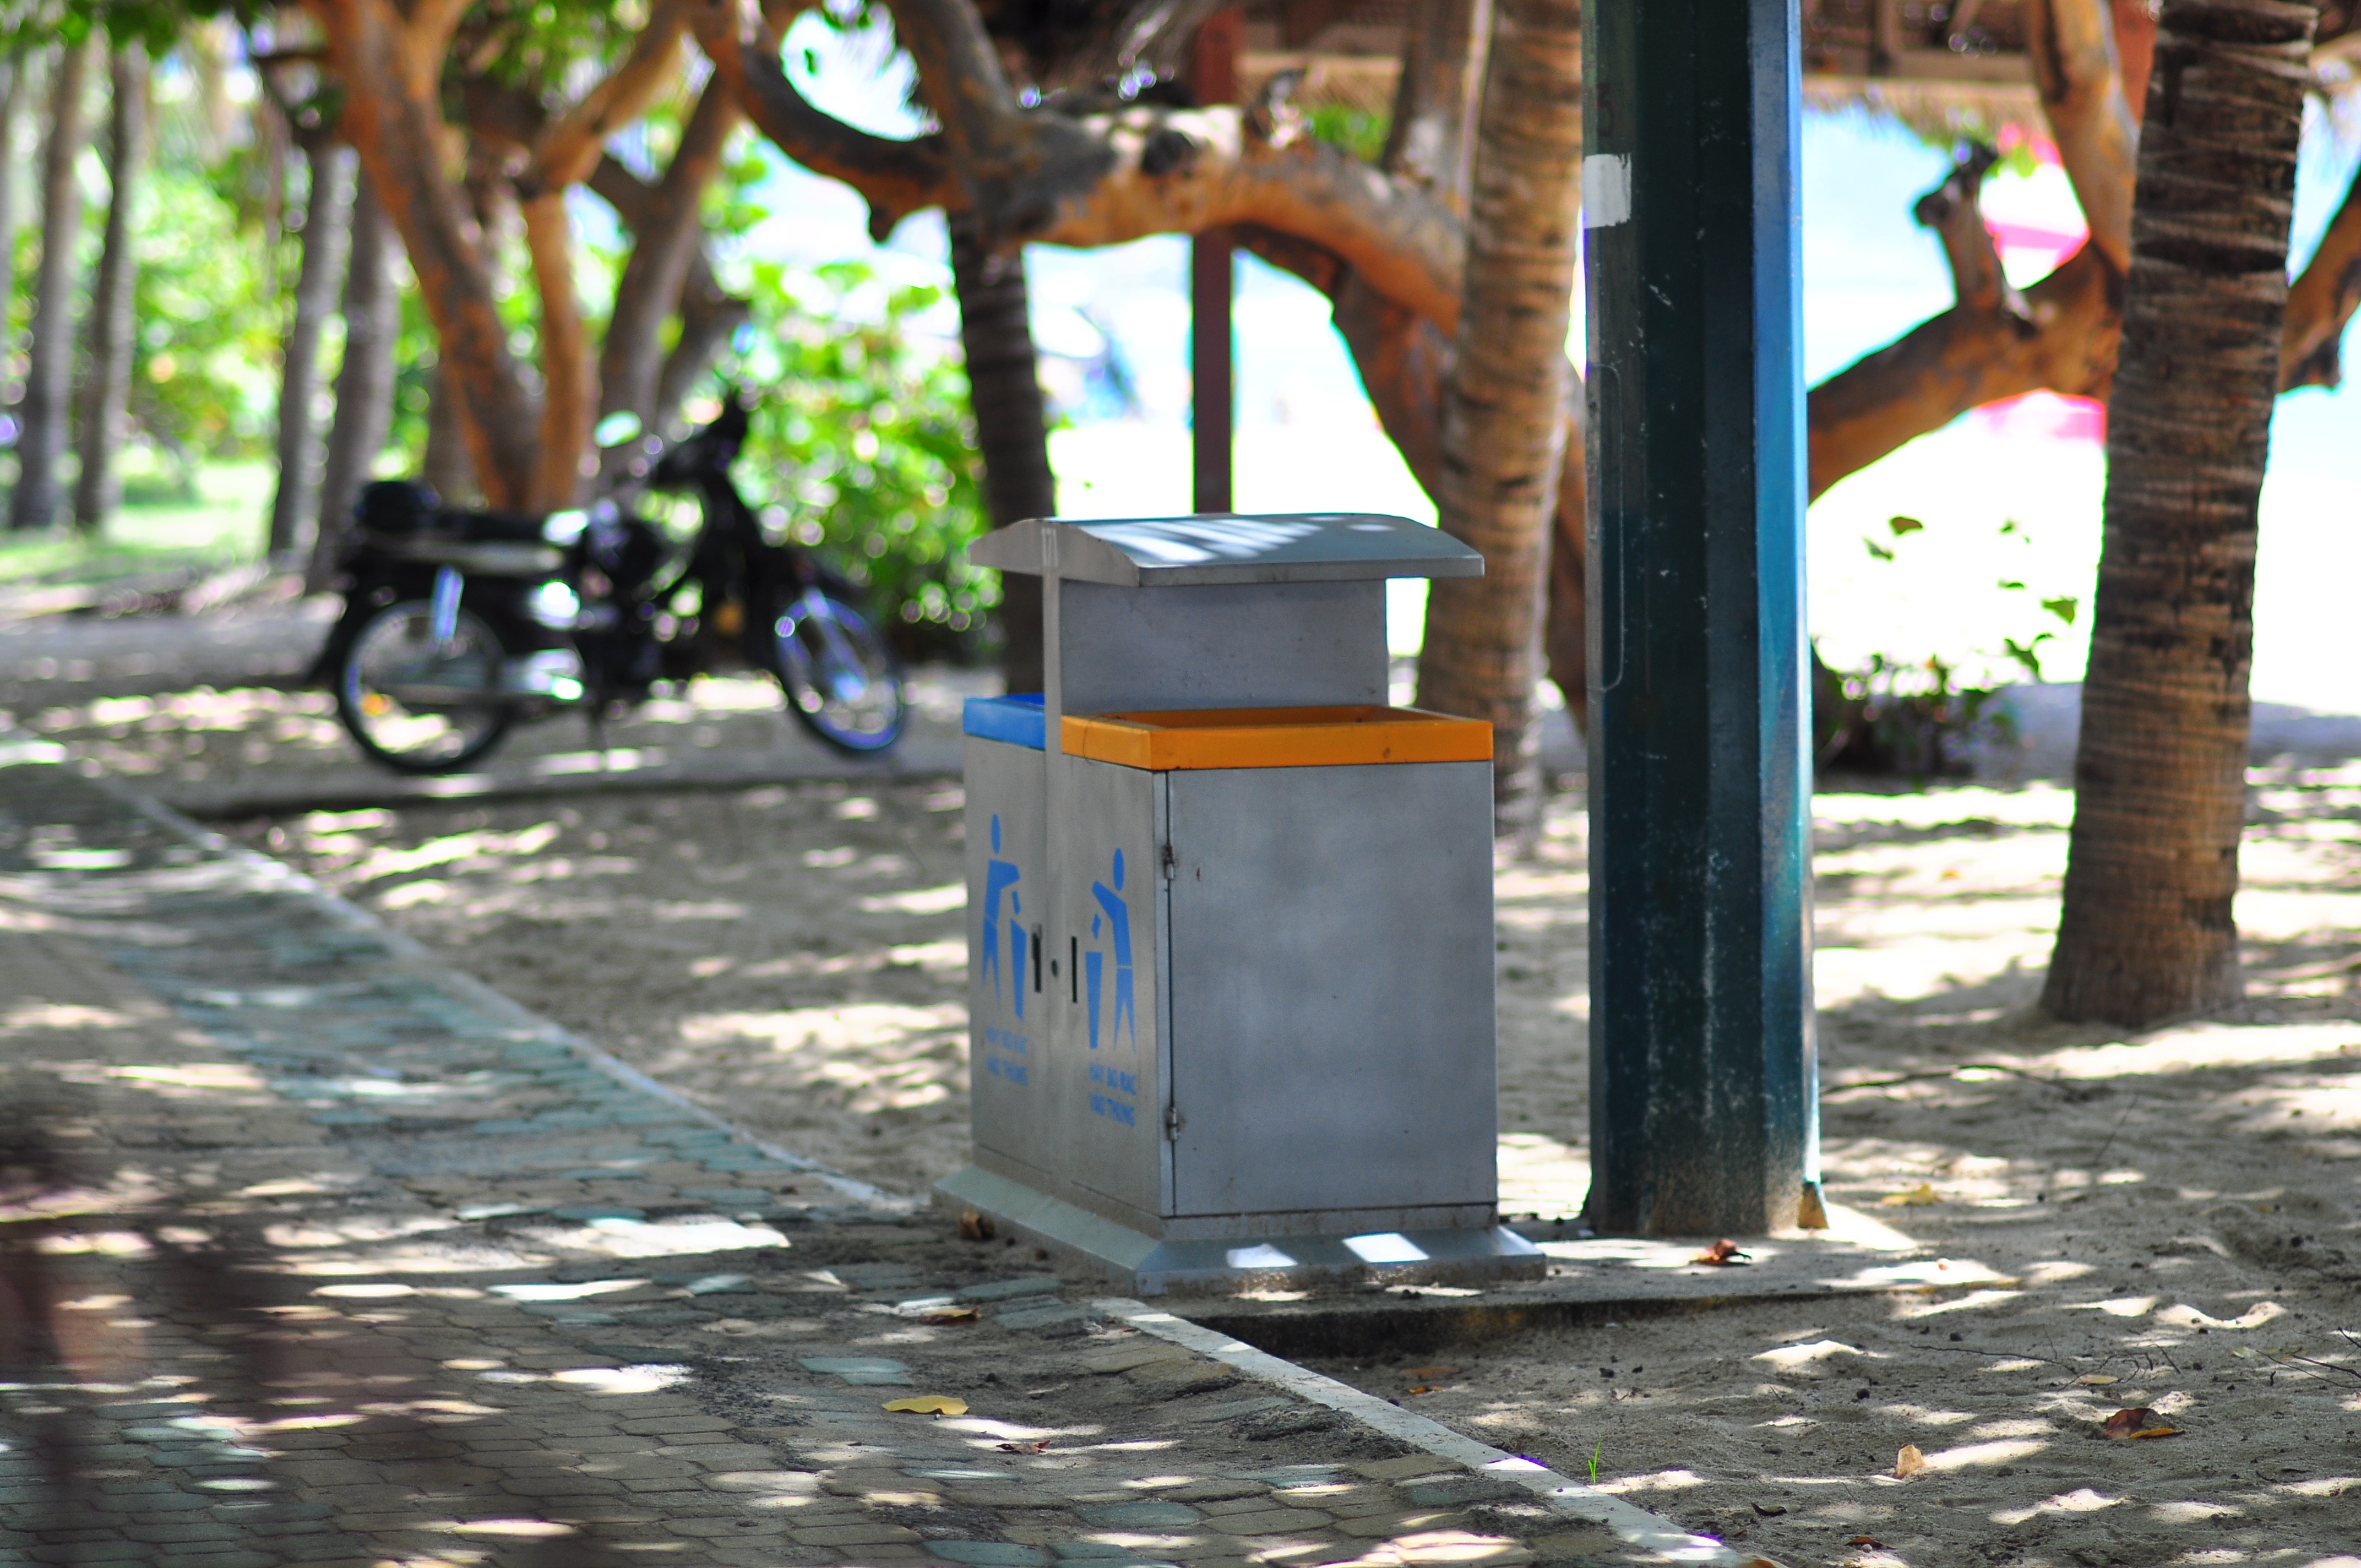
beach, sea, coast, tree, nature, ocean, road, street, plastic, urban, environment, symbol, bag, dirty, bottle, box, environmental, life, rubbish, earth, container, hazard, litter, waste, toxic, trash, garbage, trashcan, conservation, problem, bin, protection, damage, pollution, protect, awareness, recycle, recycling, dustbin, cleanup, discard, discarded, disposal, reuse, ecological, recyclable, polluted, urban area, reduce